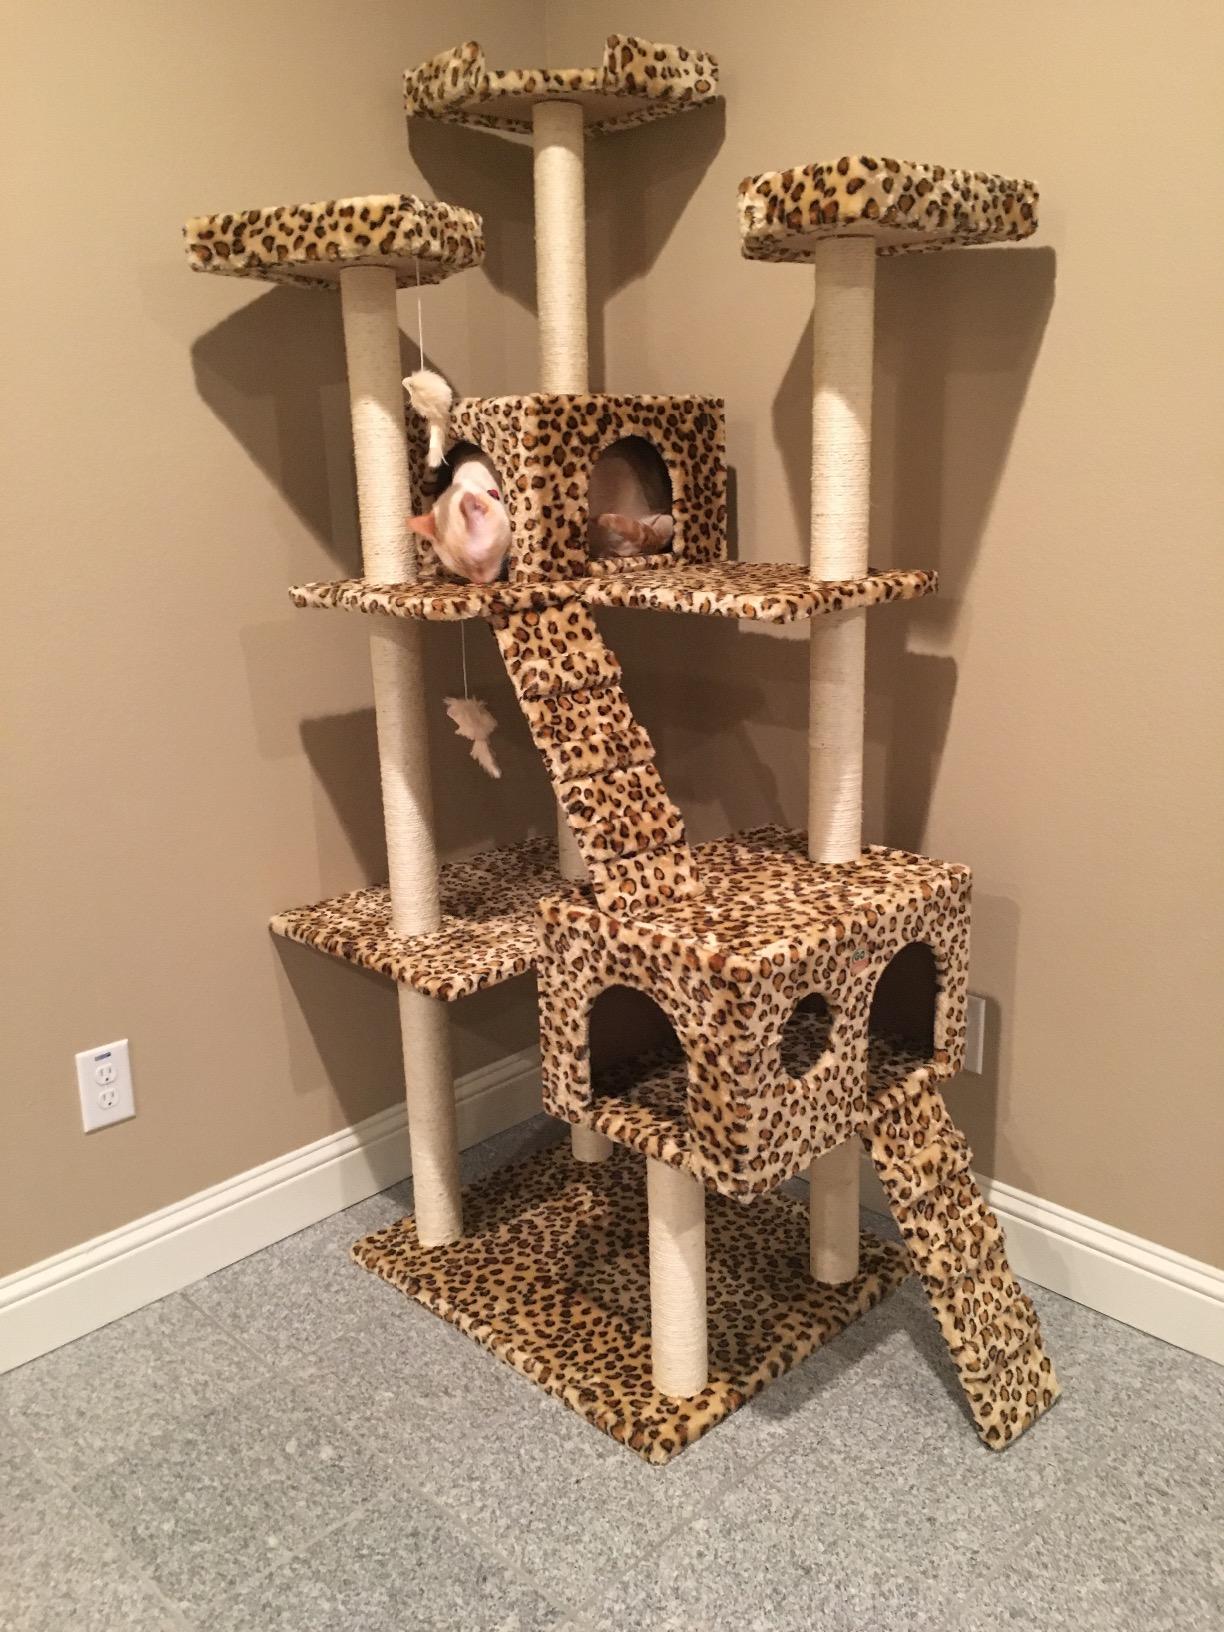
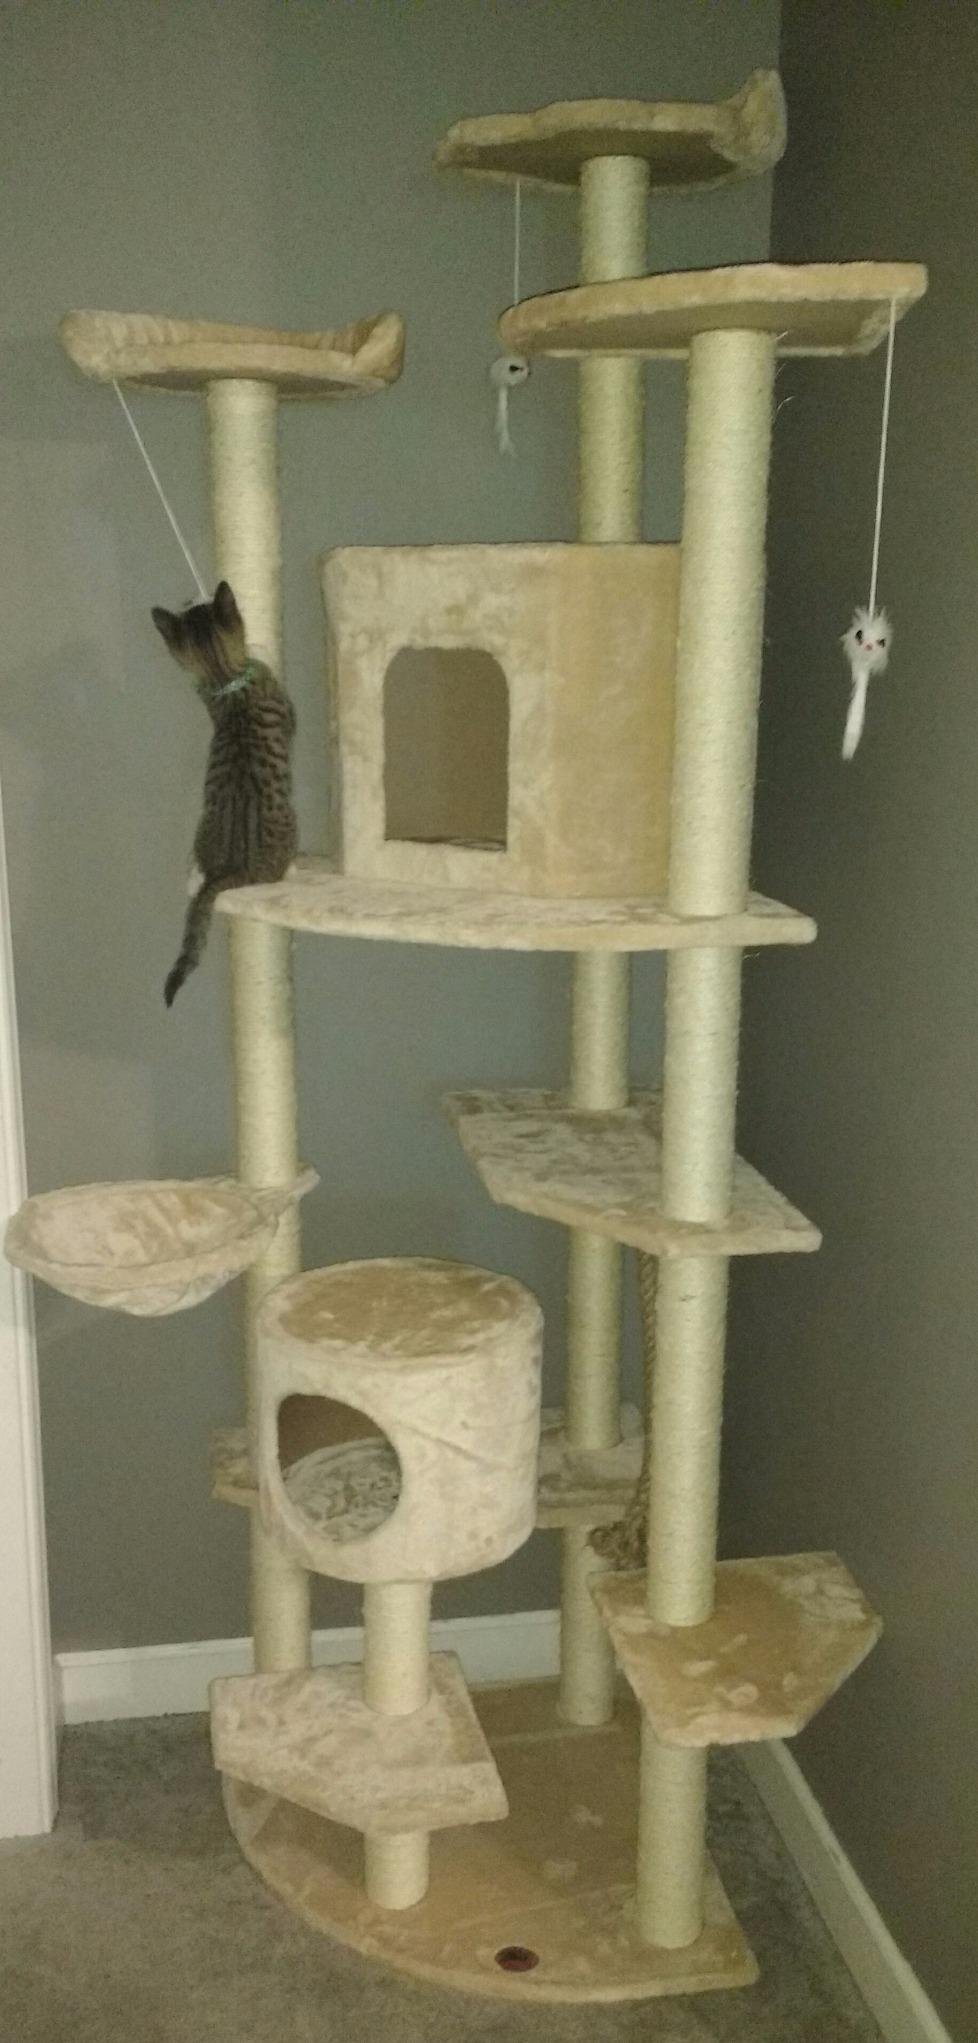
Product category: items_cat tree
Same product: no